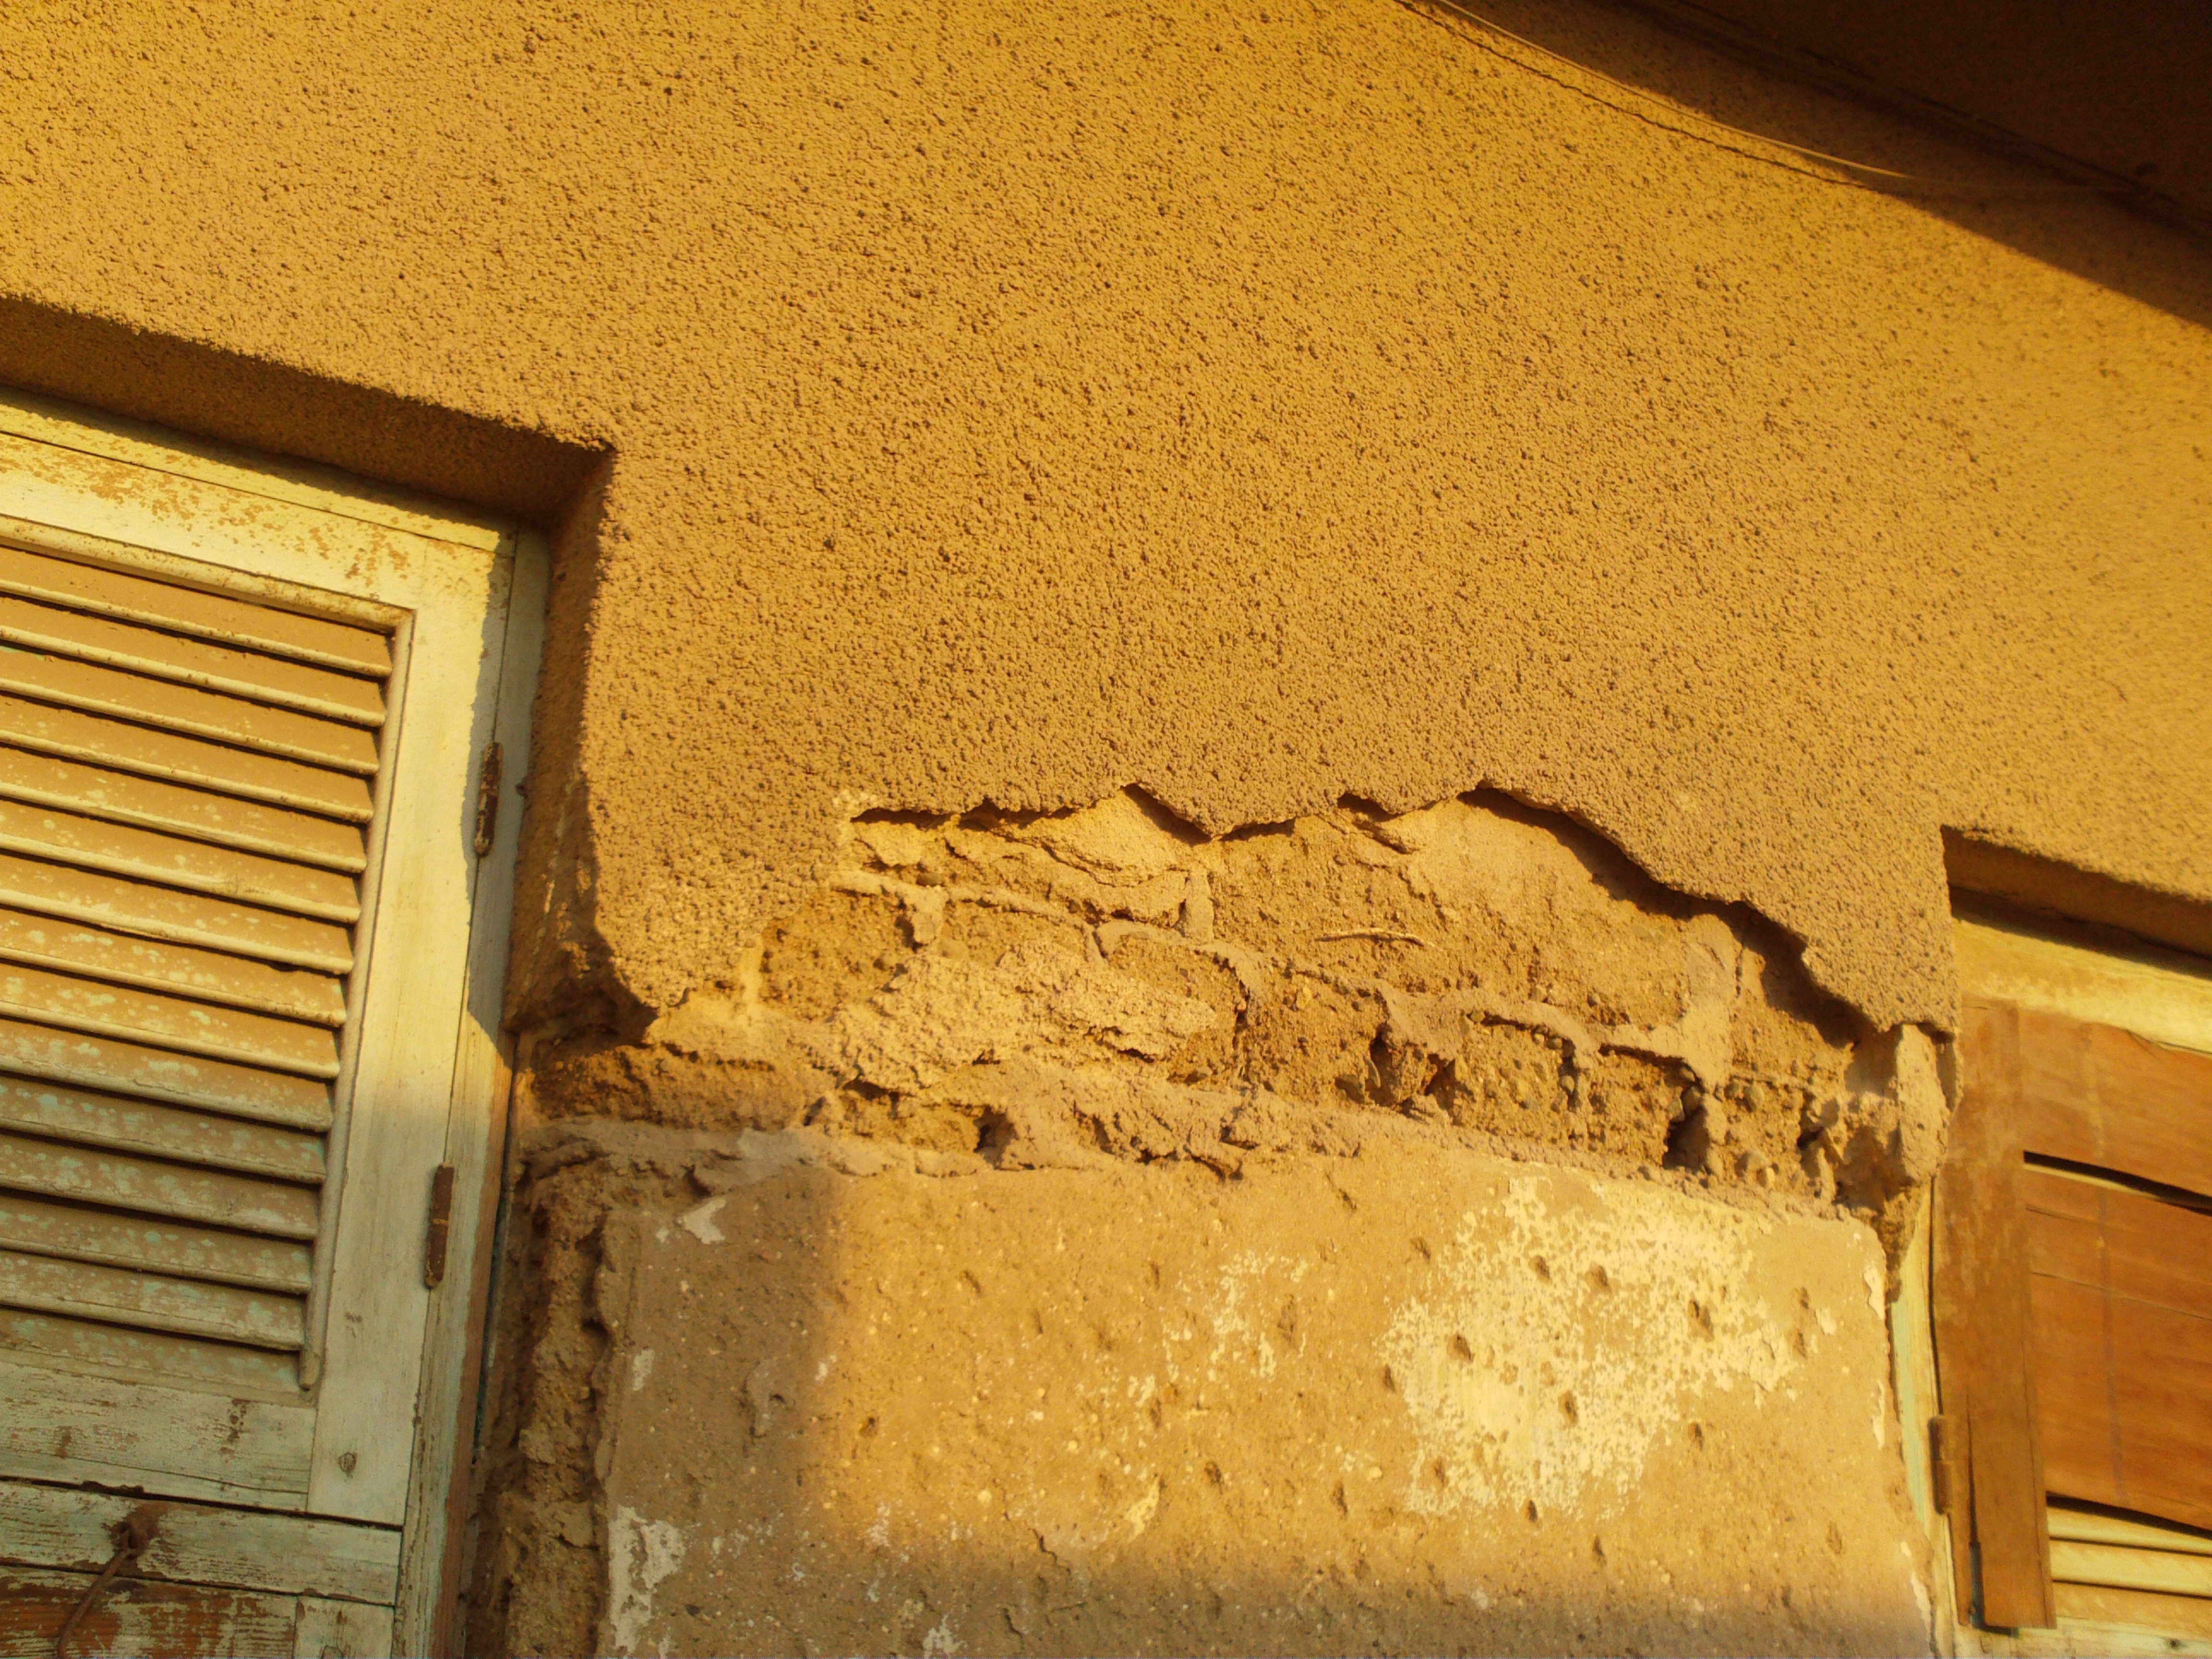
wood, floor, wall, ceiling, yellow, brick, material, hardwood, brickwork, molding, plaster, flooring